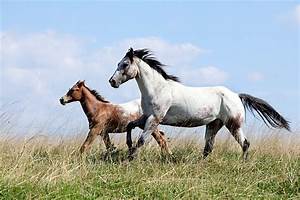
Label: cavallo